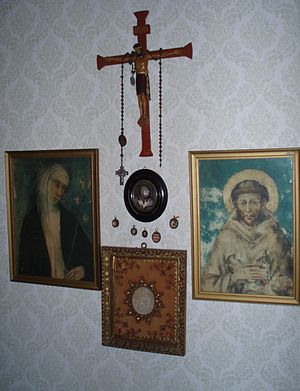
Johannes Jørgensen / Liv / Omvendelse til den katolske kirke
Fra Johs. Jørgensens barndomshjem og senere æresbolig i Svendborg, der bærer præg af hans tro og kærlighed til bl.a. Frans af Assisi.
Jens Johannes Jørgensen var en dansk forfatter.